Wild ancestor

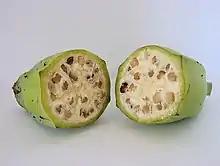
A species of wild banana, the appearance and taste of which differ from that of cultivated bananas.

Thousands of years ago, humans started to settle and grow crops. This change in human behaviour from nomadic to sedentary marked the start of the domestication process of plants. Many wild ancestors of plants still coexist with the modern domesticated crops; these are called crop wild relatives. A lot of crop plants were also moved into human-managed conditions which caused the selection pressures to differ from the plants in their normal environment creating a significant difference in traits, life cycle and appearance compared to the original predecessor.